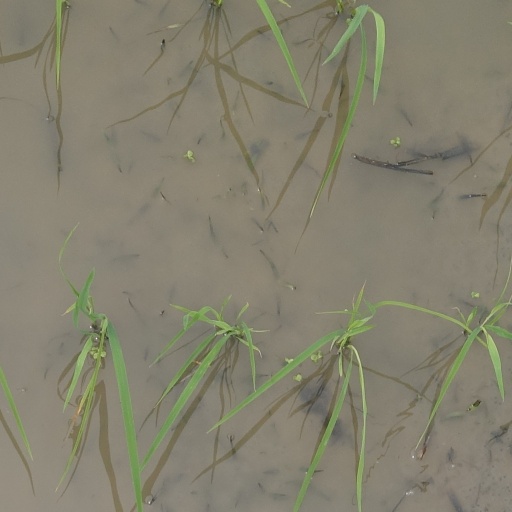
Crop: rice